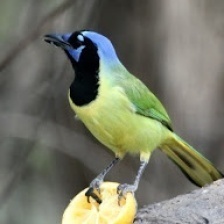
Species: GREEN JAY
Scientific name: CYANOCORAX YNCAS
ImageNet parent category: jay